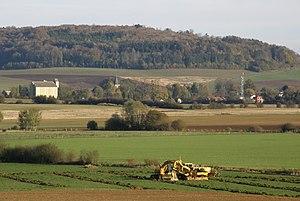
Travaux de drainage près de Damvillers (Meuse)